Pat Duffy

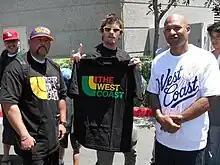
Pat Duffy at 2010 Skate for a Cause

Pat Duffy (born January 17, 1975) is a goofy-footed professional skateboarder, and is widely recognized among skateboarders for his handrail skateboarding.